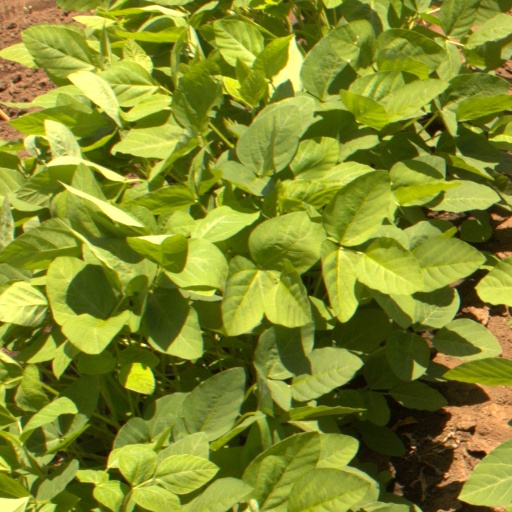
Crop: soybean